Lilla Bommen

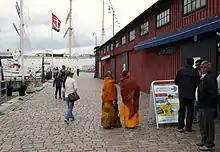
West part of the Lilla Bommen square

East of the harbor is Lilla Bommen Square, which was named in 1883. The square was created in 1878 when part of the "Vallgraven" ("Moat"), from Lilla Bommen harbor to the "Fattighusån" was filled in to create an extended land area northeast of the harbor. Another part of Lilla Bommen outside the "Vallgraven" was the "Stadstjänareholmen". This area was leased by master carpenter Hultman, who gave his name to "Hultmans Holme" ("Hultman's Islet") a district in modern Gothenburg.